Open Society Foundations

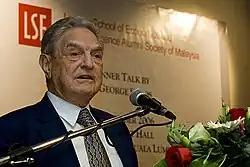
George Soros at a talk in Malaysia

The Library of Congress Soros Foundation Visiting Fellows Program was initiated in 1990.